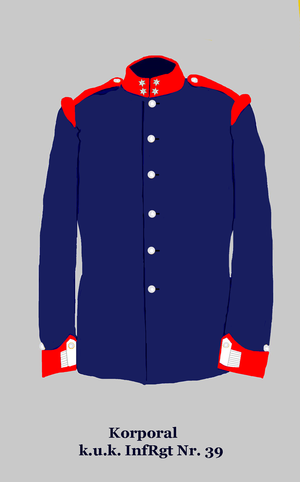
Caporal du 39e régiment d'infanterie de l'armée Autriche-Hongroise (Régiment hongroise avec col droit en rouge écarlate et boutons en blanc